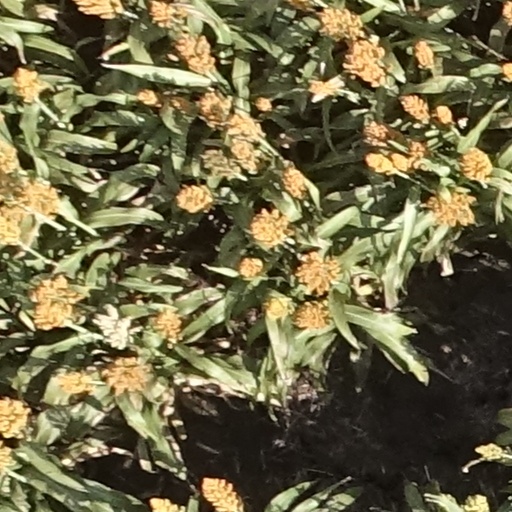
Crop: sorghum